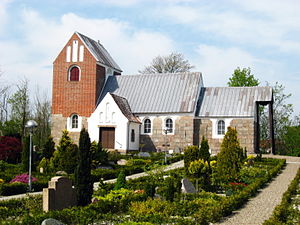
Hellum Kirke
Hellum Kirke
Hellum Kirke, Brønderslev Kommune
Hellum Kirke ligger syd for landsbyen Hellum, ca. 13 km øst for Brønderslev.